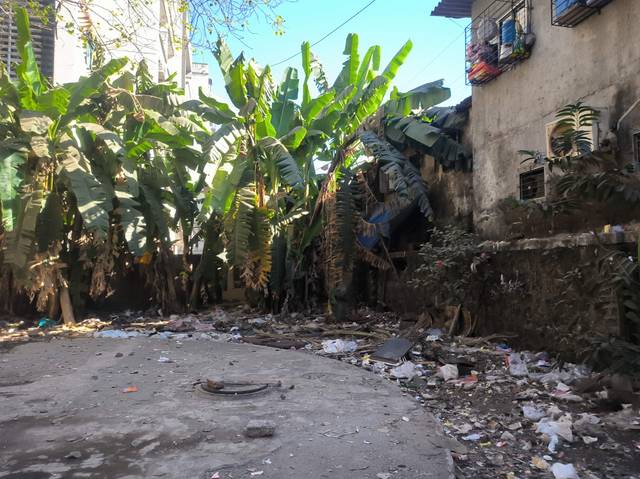
Region: India
Coordinates: 19.08, 72.912